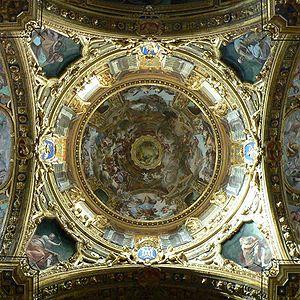
La basilique Santissima Annunziata del Vastato est une église de la ville de Gênes, très représentative de l'école génoise, typique du maniérisme tardif, du baroque du Seicento.
Giovanni Andrea Ansaldo ou Andrea Ansaldo est un peintre italien du début du XVIIᵉ siècle se rattachant au courant baroque de l'école génoise.